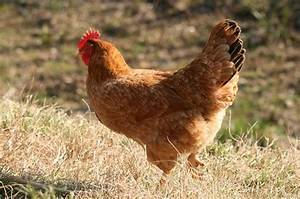
Label: gallina